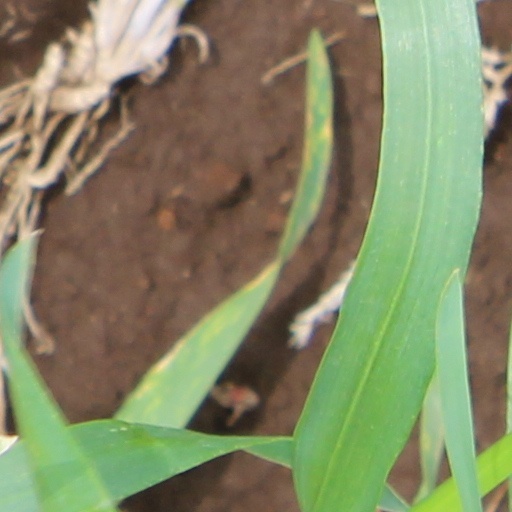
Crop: wheat